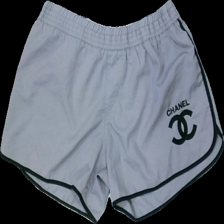
View: front
Type: Shorts
Category: Ladies
Brand: Not in the list
Colors: Grey, Black
Material: 100% polyester
Pattern: Other
Cut: Regular
Season: All
Damage: lösa trådar
Damage location: middle center
Price range: <50
Recommended usage: Reuse
Description: shorts med tryck